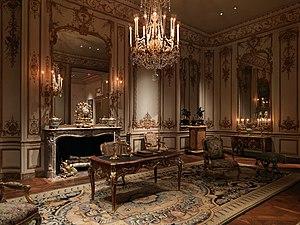
L'hôtel de Varengeville ou hôtel de Guerchy est un hôtel particulier situé 217 boulevard Saint-Germain, dans le 7ᵉ arrondissement de Paris. Il fait aujourd'hui partie de la Maison de l'Amérique latine, associé au mitoyen Hôtel Amelot de Gournay.